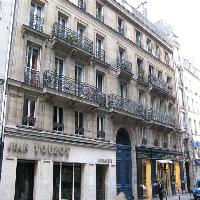
Weather: cloudy or overcast